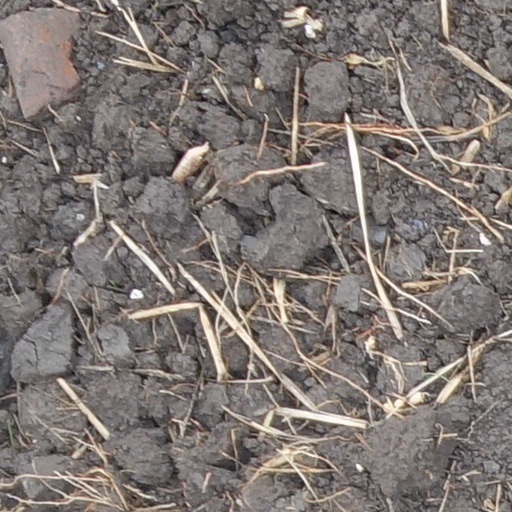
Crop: wheat